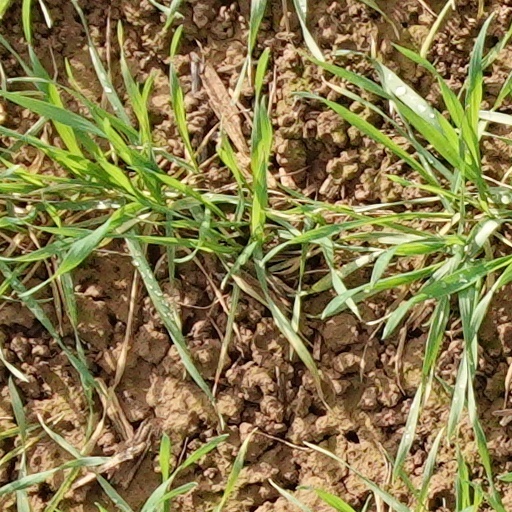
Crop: wheat